Coronation Mass (Mozart)

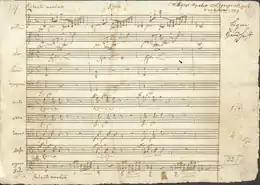
Autograph manuscript of the opening page

The Krönungsmesse (German for Coronation Mass) (Mass No. 15 in C major, K. 317; sometimes Mass No. 16), composed in 1779, is one of the most popular of Wolfgang Amadeus Mozart's 17 extant settings of the Ordinary of the Mass. While it is relatively short, Bruce C. Macintyre, writing in the Cambridge Mozart Encyclopedia, classifies it as a "Missa Longa", on the basis of the festal character, size of the orchestra, which includes a substantial brass section, orchestral introductions for the movements and the setting of the intonations for the Gloria and Credo.